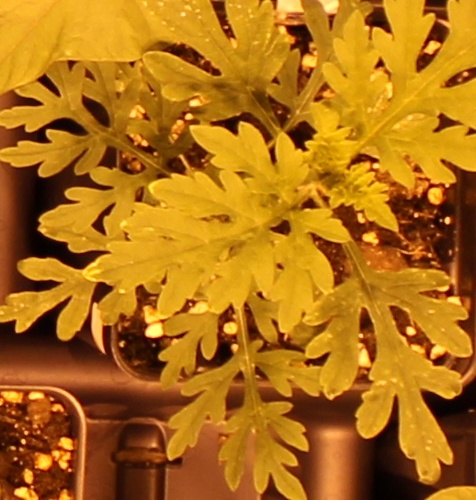
Label: Ragweed